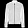
Label: Coat